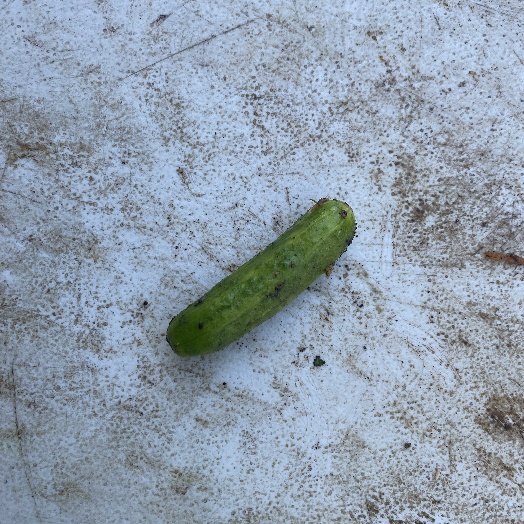
Label: generalcompost